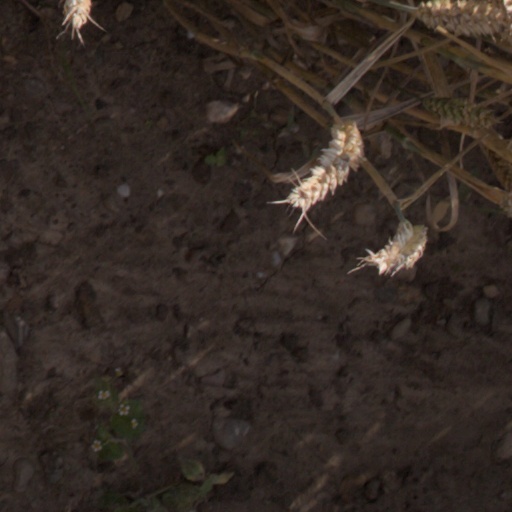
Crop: wheat